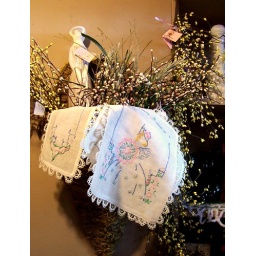
Vintage doilies, pipberries in grass wall pocket